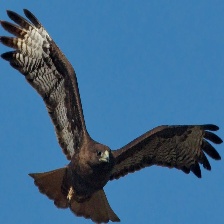
Species: RED TAILED HAWK
Scientific name: BUTEO JAMAICENSIS